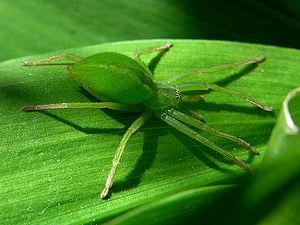
Les Sparassidae sont une famille d'araignées aranéomorphes.